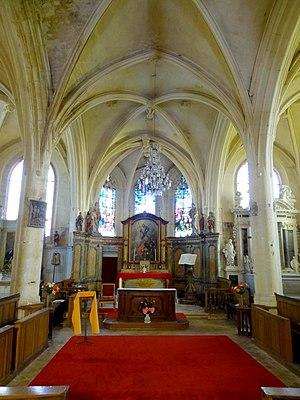
Intérieur de l'église - voir titre.
Léglise Saint-Lucien de Litz est une église catholique paroissiale située à Litz, dans le département de l'Oise, en France. La nef unique, qui n'a jamais été voûtée, s'inscrit dans la tradition romane, mais le portail, dissimulé sous un porche moderne, n'est pas antérieur à la fin du XIIᵉ siècle. Plus anciens sont les murs ouest et nord de la base du clocher, qui est lui-même une construction en charpente de l'époque moderne. Ses murs ont été intégrés dans le vaste chœur à double transept et abside à cinq pans, qui a été achevé en 1542, époque de reconstruction et restauration de nombreuses églises de la région. Il témoigne du passage successif du style gothique flamboyant vers la Renaissance. Il est néanmoins homogène, et semble avoir été édifié d'un seul jet. À l'intérieur, le profil particulièrement complexe des arcs-doubleaux longitudinaux, la façon dont les nervures des voûtes s'interpénètrent, et la réception de certaines moulures sur des culots sont des originalités caractéristiques du style flamboyant. Seuls les clés de voûte, trois culs-de-lampe des voûtes et une piscine liturgique sont de style Renaissance.